The Filson Historical Society

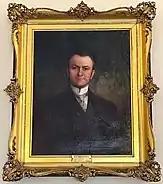
Rogers Clark Ballard Thruston (1858–1946) c. 1906 Jules-Charles Aviat (1844–1931) Oil on Canvas Filson Museum Collection (1929.8.60)

During Durrett's final illness in 1913, arrangements were made to sell his collection to the University of Chicago. This was due to the lack of a fireproof vault for document storage in Louisville. Unfortunately, much of the Filson Club's collections were incorporated into Durrett's collection, meaning a portion left the state. The Filson's collections that remained after the sale were transferred to the Filson Vice President Rogers Clark Ballard Thruston library, located in the Columbia Building at Fourth and Main Streets in Louisville, and were housed there until 1929. Thruston and other Filson members recognized the need for a stand-alone building. A drive for funds was successfully conducted in 1926, and a property was purchased, remodeled, and fireproofed.